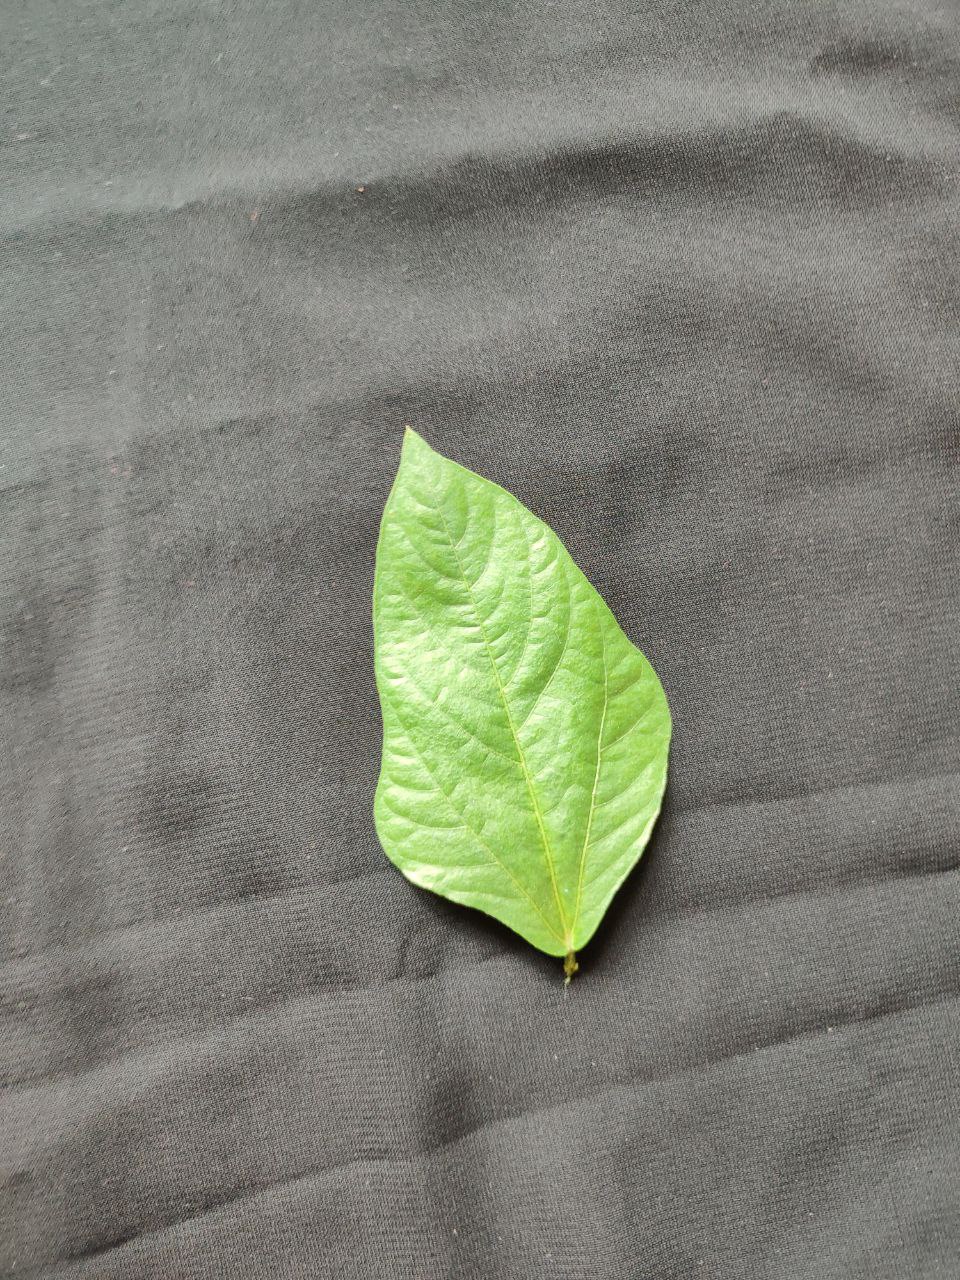
Crop: cowpea
Leaf condition: Fresh Leaf